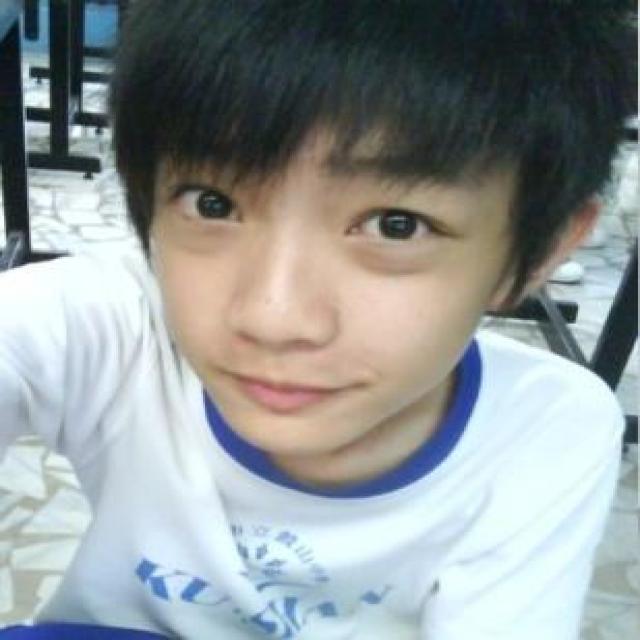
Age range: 13-20